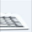
Label: keyboard